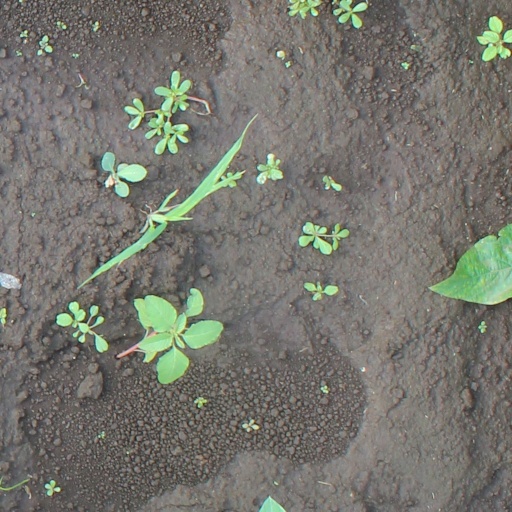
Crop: soybean